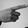
ASL letter: G